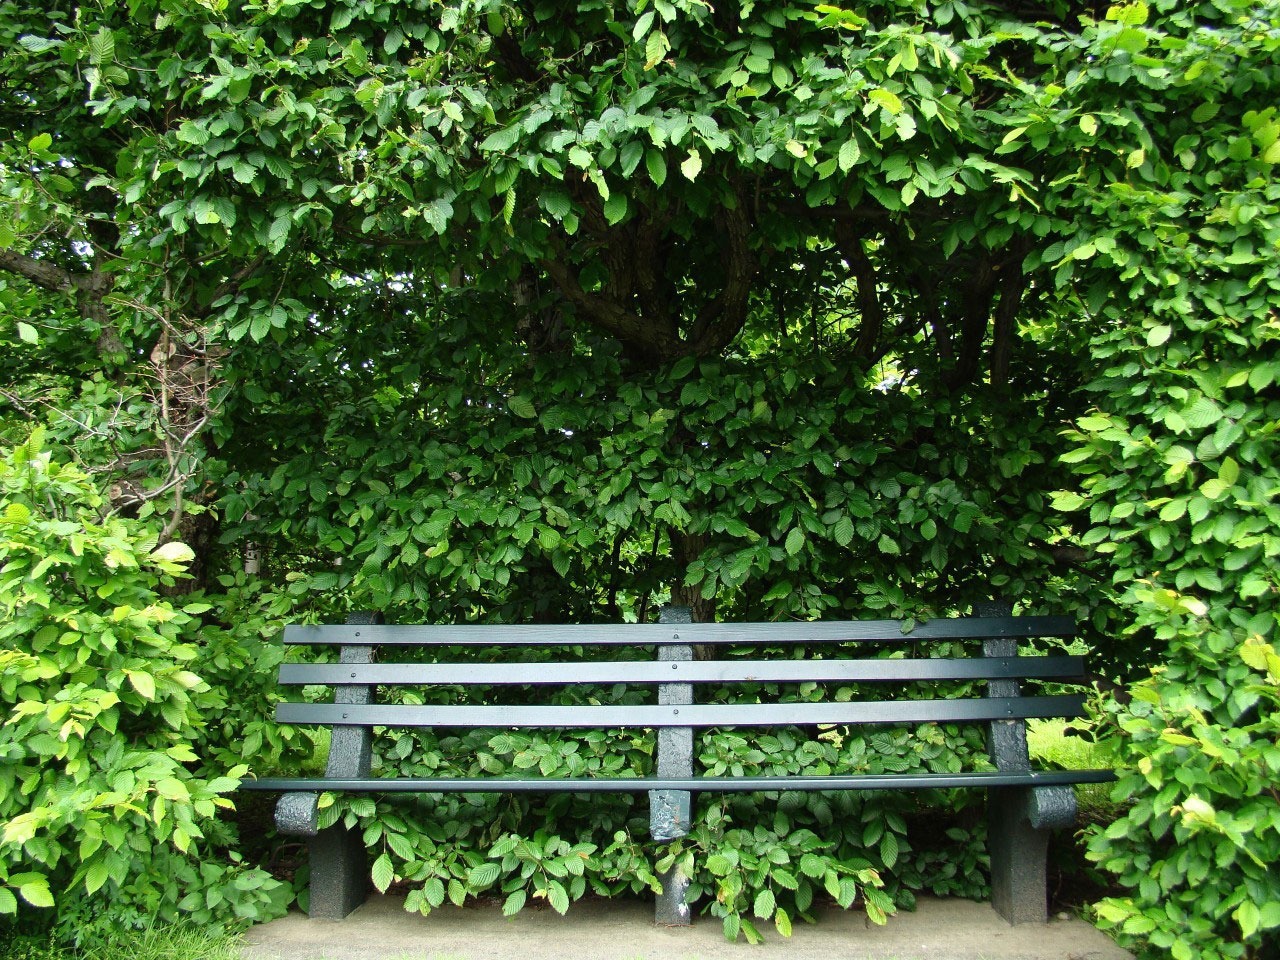
green, tree, garden, plant, botany, leaf, flower, woody plant, forest, woodland, rainforest, jungle, shrub, yard, backyard, outdoor structure, botanical garden